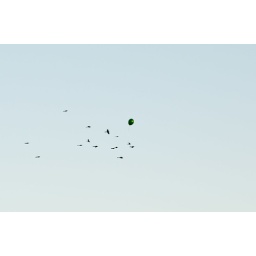
one balloon was released from below and those birds just happened to be flying by.